The Sun Days

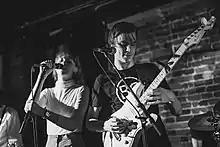
The Sun Days

The Sun Days is a Swedish indie pop band from Gothenburg, Sweden. Formed in 2013, the group has achieved success both in Sweden and internationally, with their debut album "Album" appearing on multiple global top lists and earning praise from outlets like Stereogum and Pitchfork.